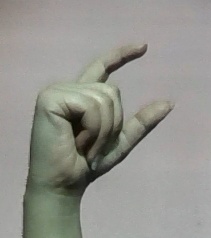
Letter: dal